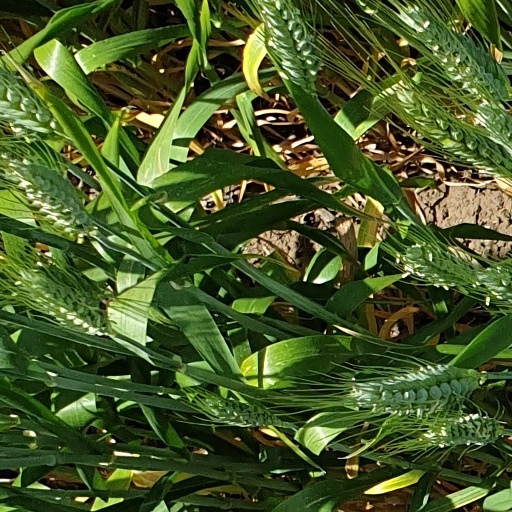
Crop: wheat